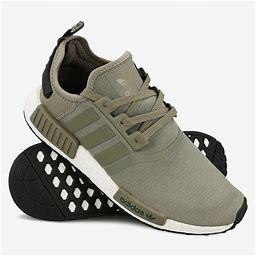
Brand: Adidas
Model: NMD